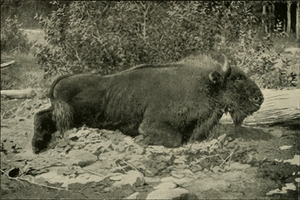
La liste des espèces d'animaux disparus d'Europe comptabilise les animaux éteints, réintroduits et disparus localement d'Europe du Pliocène à l'Holocène.
Le bison du Caucase est une sous-espèce éteinte du bison d'Europe décrite par Turkin & Satunin en 1904. Aujourd'hui il ne reste plus aucun individu de cette sous-espèce mais certains individus issus de croisement entre B. b. caucasicus et B. b. bonasus existent en captivité.